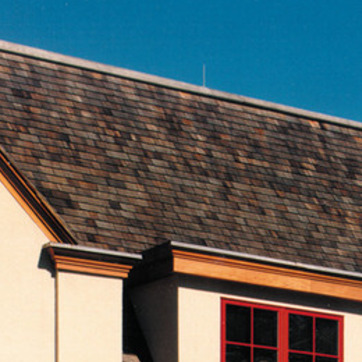
Material: other